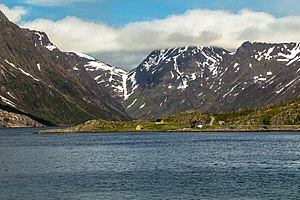
Store Kufjorden
Kufjord
Kufjord
Store Kufjorden er en fjord på sydsiden af øen Seiland i Alta kommune i Troms og Finnmark fylke i Norge. Fjorden har indløb mellem Store Kufjordnes i vest og Altnes i øst og går 9,5 kilometer mod nord fra Rognsundet til Kufjordbotn inderst i fjorden.